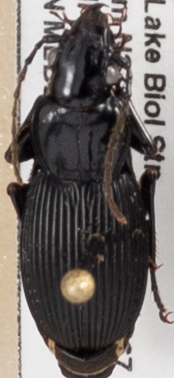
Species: Pterostichus lachrymosus
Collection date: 2019-06-04
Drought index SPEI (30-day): -1.13
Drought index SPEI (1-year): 2.09
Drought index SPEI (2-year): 2.09